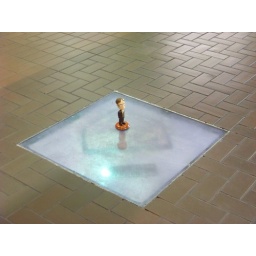
Dwight is safe at home plate of the former location of Forbes Field. (Now located in a classroom building at Pitt)